Bradley-Martin Ball

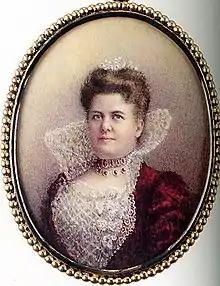
A Cameo of Cornelia Bradley-Martin dressed as Mary Stuart, Queen of Scots, for the Ball.

Cornelia Bradley-Martin requested her guests to pick something from the 16th, 17th, or 18th century, and some came dressed as George Washington, a Japanese nobleman, an Egyptian princess and Pocahontas. A list was compiled and published in the "New York Times" three days prior to the event, listing guests and the historical characters they were going to impersonate and what costumes they were going to wear. Bradley-Martin "personated Mary Stuart, and her gold embroidered gown was trimmed with pearls and precious stones worth more than $60,000. Bradley (Martin), as Louis XV, wore a Court suit of brocade". "In many cases the diamond buttons worn by the men represented thousands of dollars, and the value of the historic gems worn by the ladies baffles description." At the time, the average income of an American was $400 a year.